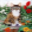
Label: cat